Brennen Carvalho

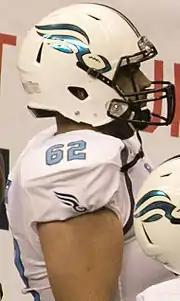
Carvalho with the Philadelphia Soul in 2017

Brennen Michael-Kapono Carvalho (born December 31, 1985) is an American former professional football center. He was signed by the Green Bay Packers as an undrafted free agent in 2008. He played college football at Portland State.